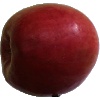
Label: apple_crimson_snow